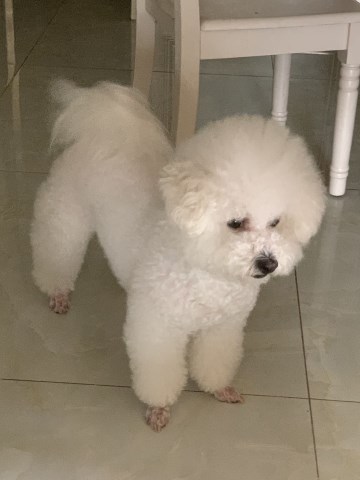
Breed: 3083-n000117-Bichon_Frise